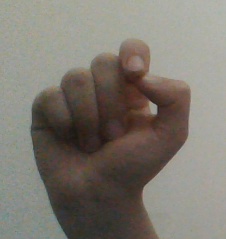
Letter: fa